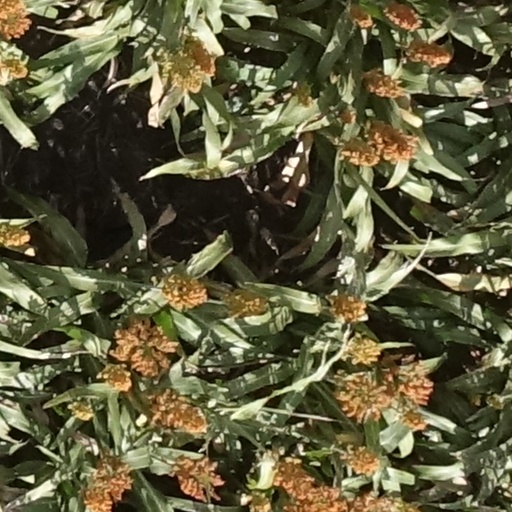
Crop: sorghum